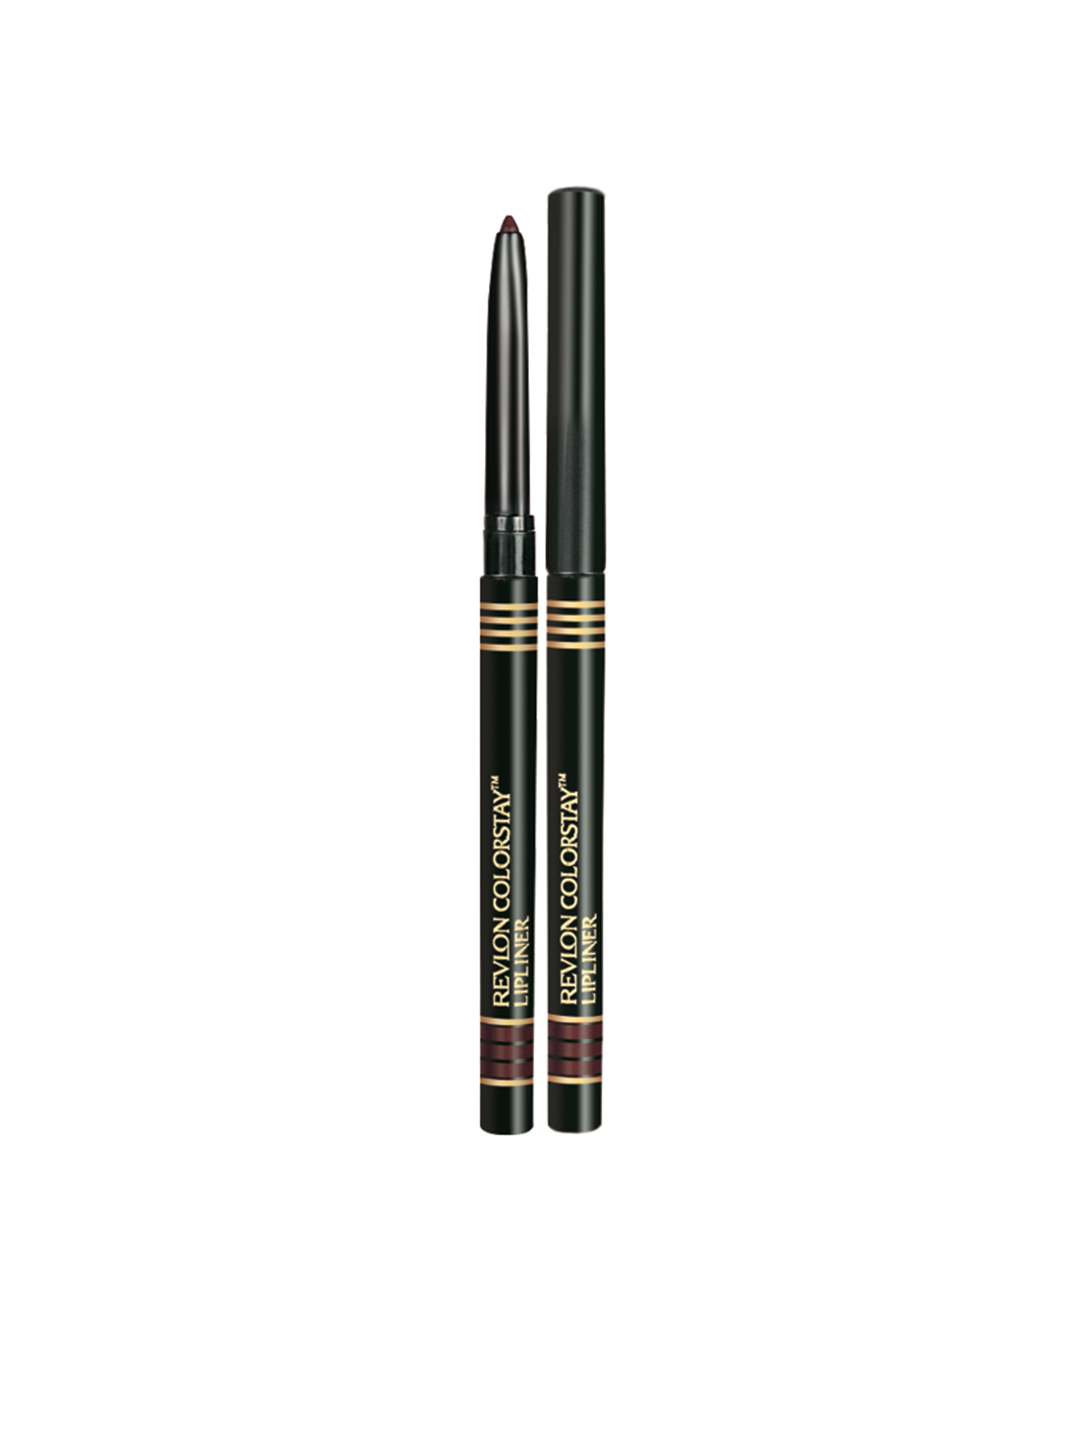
Revlon Colorstay Mulberry Lip Liner
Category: Personal Care / Lips / Lip Liner
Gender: Women
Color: Brown
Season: Spring 2017
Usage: Casual